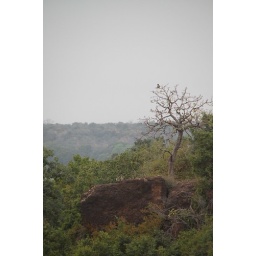
Green Monkeys - one in tree and many on the rock